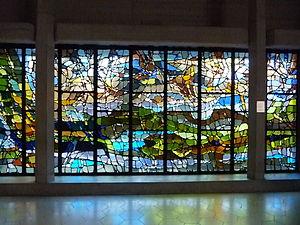
Henry Haig était un artiste spécialiste du verre et sculpteur britannique.
L'université Kingston, est une université publique anglaise crée en 1899 et située à Kingston upon Thames dans le Grand Londres. Kingston attire des étudiants du monde entier avec plus de 125 nationalités représentées en 2019.